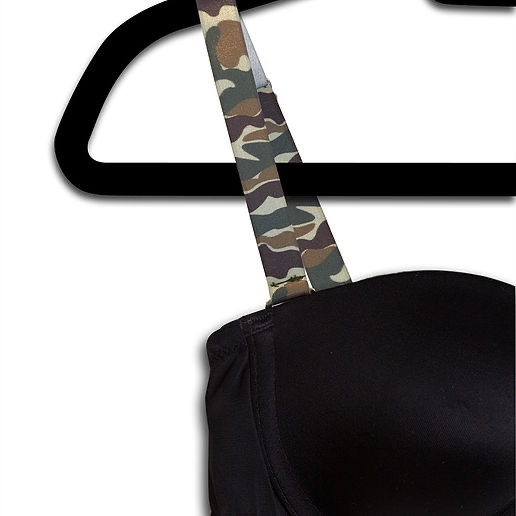
Strap-Its Camo Straps
Interchangeable “meant to be seen” straps. You can wear strap-its different ways: conventional, halter & racer back Strap-Its attach perfectly to the Strap-It’s seamless bras or can also attach to any other strapless or convertible bra with elastic loops. Then just hook the clips through the loops and adjust to fit.
Brand: Let’s Accessorize
Category: Apparel & Accessories > Clothing > Lingerie > Bra Accessories > Bra Straps & Extenders